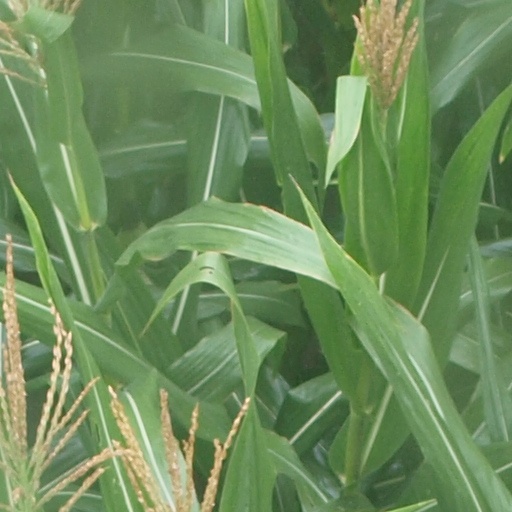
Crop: maize; corn